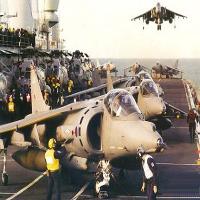
Weather: cloudy or overcast